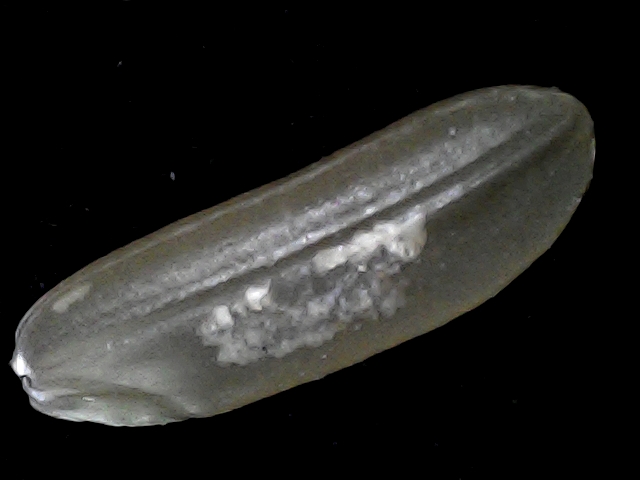
Rice variety: BR23